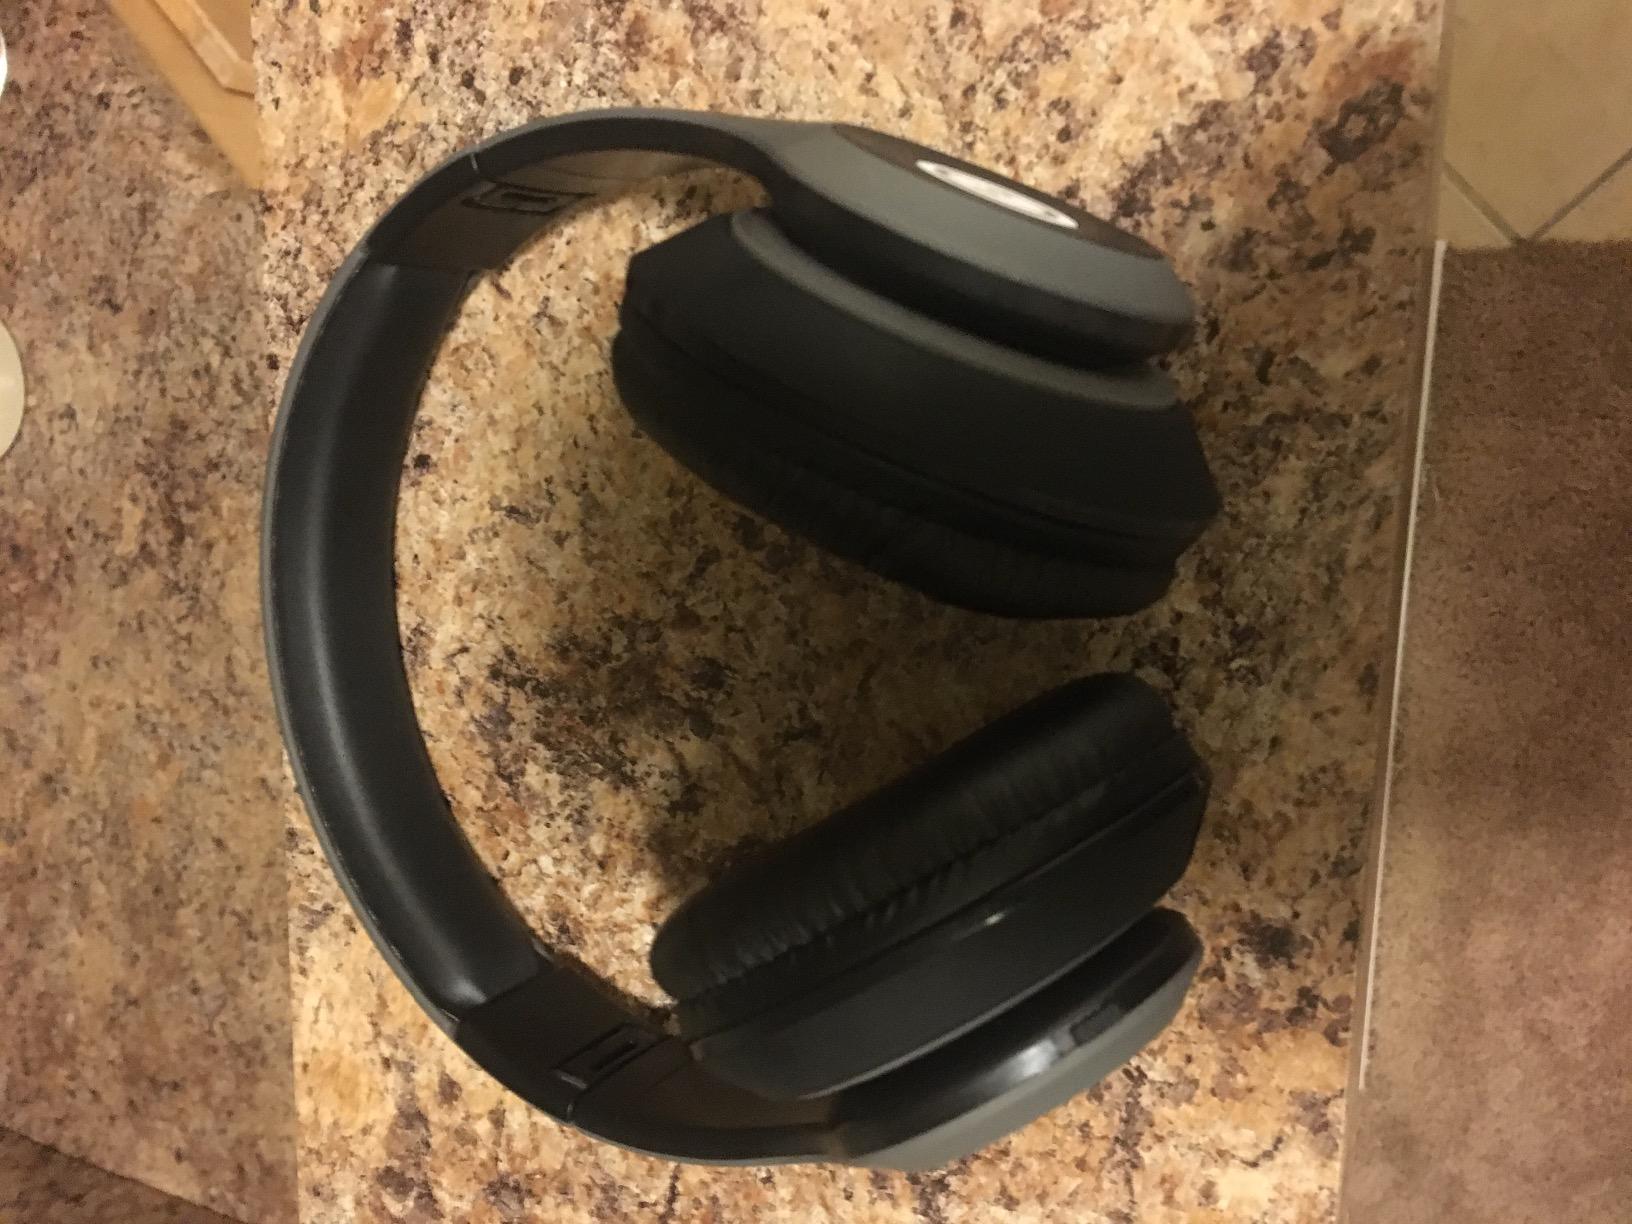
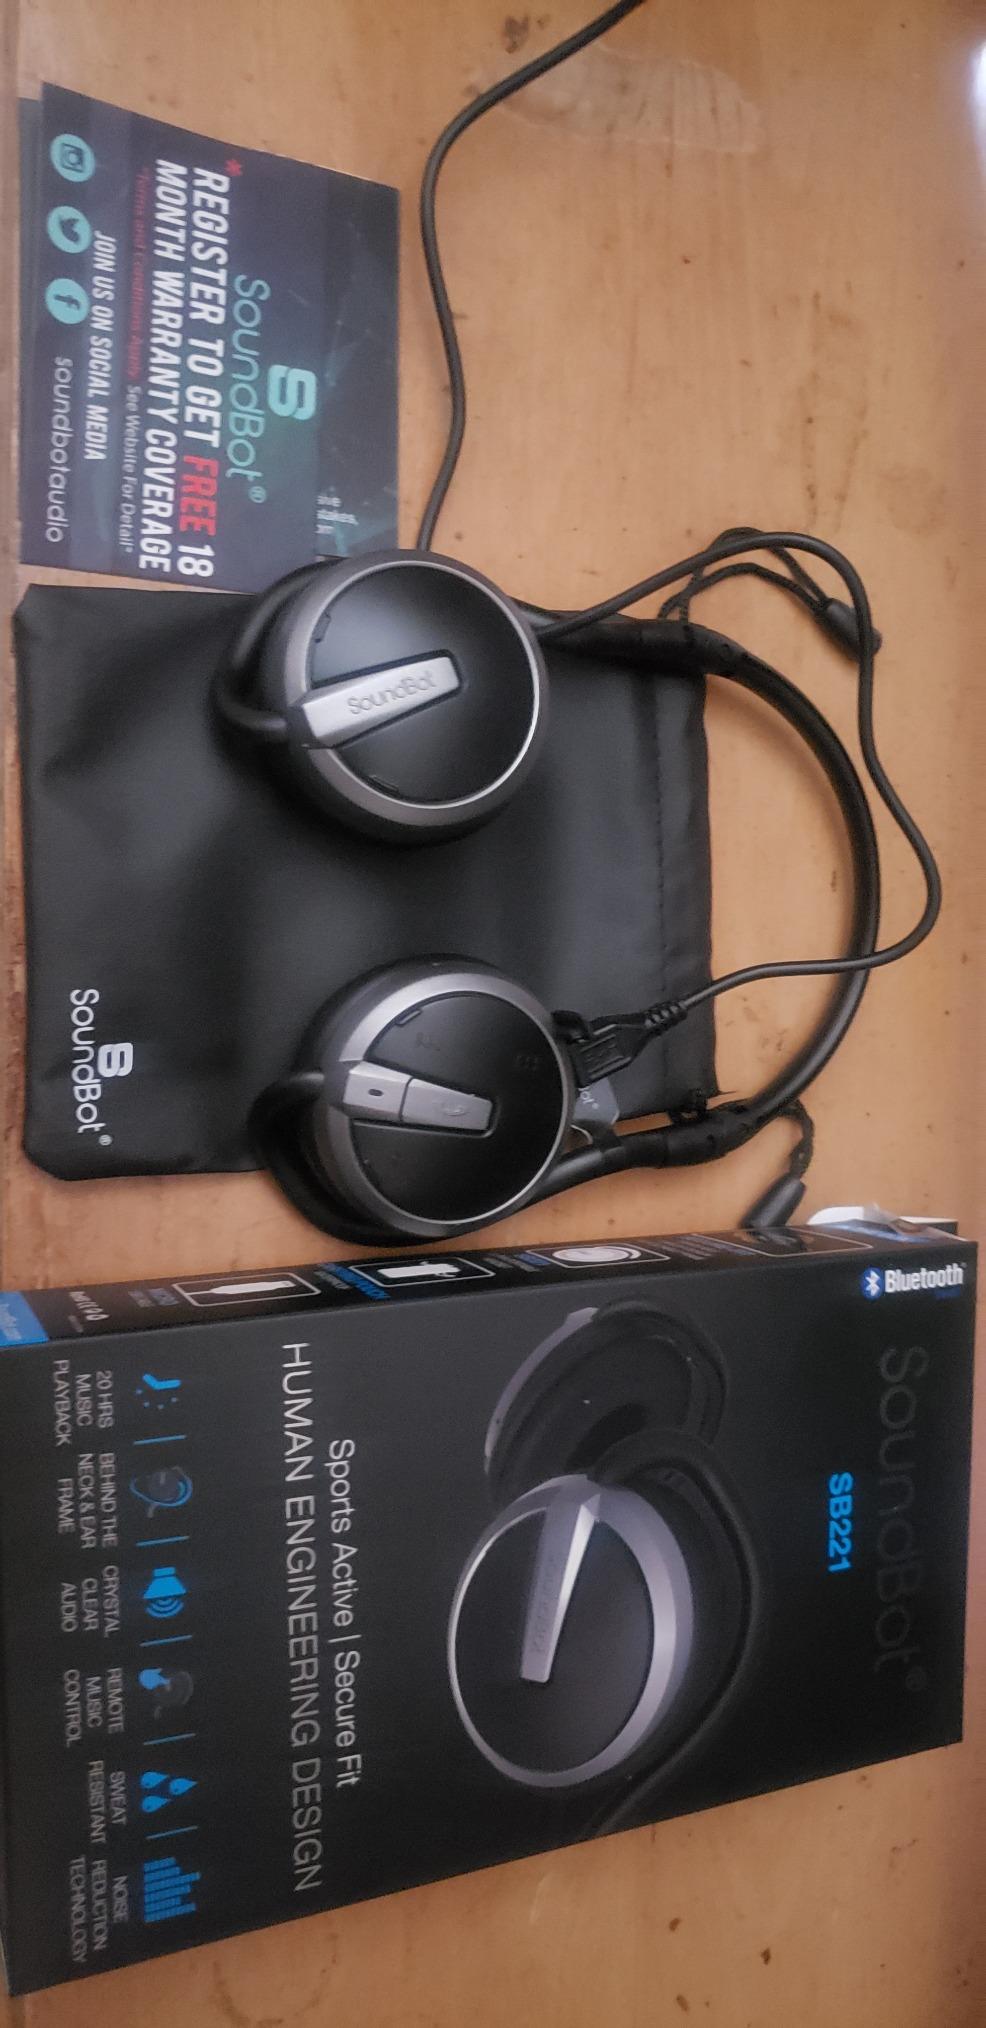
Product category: headphones
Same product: no